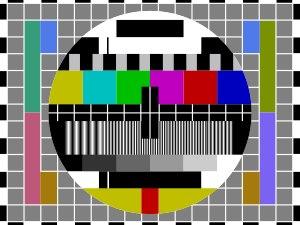
Une mire est une image permettant d'étalonner l'affichage d'un écran ou d'un téléviseur avec des valeurs standardisées. Différents types de mires existent. Les plus courantes sont notamment la mire de barres, les mires Philips et FuBK et, en France, la mire de type TDF.
Les émetteurs d'Abbeville-Limeux sont un ensemble de deux pylônes appartenant à deux sociétés concurrentes: l'émetteur 1 construit à la fin des années 1960 appartient à TDF alors que le nouvel émetteur appartient à Itas Tim.